Blaufränkisch

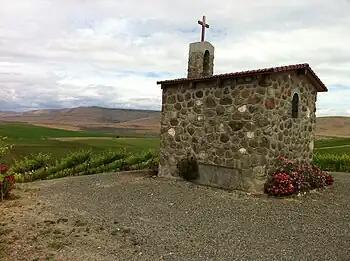
Along with Champoux Vineyard in the Horse Heaven Hills and Kiona Vineyard on Red Mountain, Red Willow Vineyard in the Yakima Valley "(pictured)" is home to some of the oldest Lemberger vines in Washington State.

The grape has a long history in Washington State, where it known mostly as Lemberger. Here the grape has been used to produce a variety of styles from light bodied claret-style blends, higher bodied more alcoholic "Zinfandel-like" wines to port style fortified wines. The grape was a favorite of Dr. Walter Clore, the ""father of Washington wine"". He encouraged the grape's planting throughout the Yakima Valley AVA in the 1960s and 1970s. In 1976, John Williams of Kiona Vineyard in what is now the Red Mountain AVA planted a few hectares that would be used in 1980 to make the first commercial Lemberger wine produced in Washington.